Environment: real
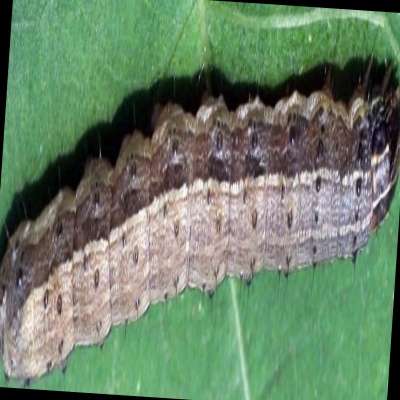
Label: fall_armyworm